Wrexham

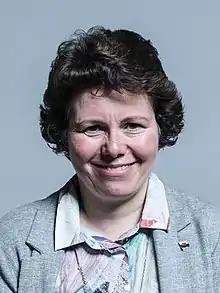
Susan Elan Jones, 2017

Wrexham has two railway stations, Wrexham General and Wrexham Central, with Gwersyllt located in the city's western suburbs. Until the early 1980s what is now platform 4 of Wrexham General, serving the Wrexham Central – Bidston service, was a separate station, Wrexham Exchange. There were plans for two new railway stations named after but located outside the then town in 2017: Wrexham North and Wrexham South.